Criminal Minds season 12

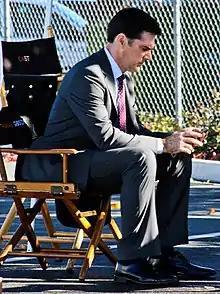
Producers denied rumors that Aaron Hotchner's written out was because of Thomas Gibson's behavior during an on-set altercation.

On August 30, 2016, Brewster was promoted to series regular, following Thomas Gibson's firing. Jane Lynch reprised her role as Dr. Diana Reid, Spencer Reid's schizophrenic mother after eight years. She appeared in the second half of the season in a multi-episode arc.